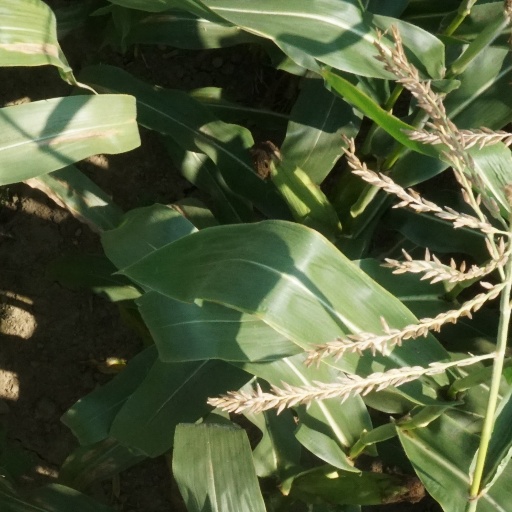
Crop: maize; corn